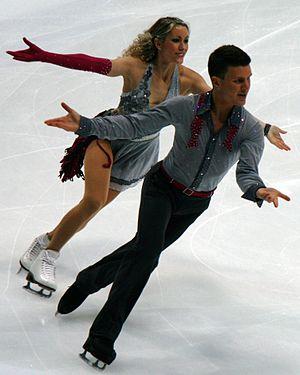
12 août à Brest : Charlène Guignard, danseuse sur glace franco-italienne. Elle concourt pour l'Italie depuis 2013.